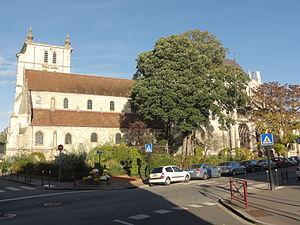
Vue depuis le sud.
L'église Saint-Étienne de Beauvais est une église catholique paroissiale située à Beauvais, chef-lieu du département de l'Oise, rue de l'Étamine. Sa fondation à la fin du IIIᵉ siècle est due à saint Firmin. L'on ignore son premier vocable, mais elle a longtemps été dédiée à saint Vaast d'Arras, et un chapitre a existé sous ce titre de 1072 à 1742. Même avant le début de la construction de l'église actuelle au début du XIIᵉ siècle, l'église Saint-Étienne est le centre de la vie municipale, et bien que située en dehors de la cité épiscopale, sa paroisse est l'une des plus importantes de la ville. Sa nef et son transept sont de style roman, hormis les deux premières travées de la nef reconstruites après un incendie à la fin du XIIᵉ siècle, et les murs orientaux du transept en grande partie remaniés au XVIᵉ siècle. Dans la nef, l'on trouve une élévation à trois étages avec triforium. Le voûtement d'ogives des bas-côtés a vraisemblablement commencé vers 1120, mais l'on suppose que le chœur roman terminé avant cette date était voûté d'ogives dès le départ.